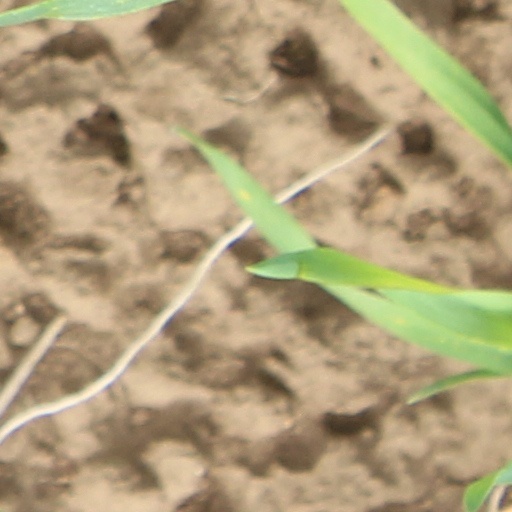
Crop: wheat